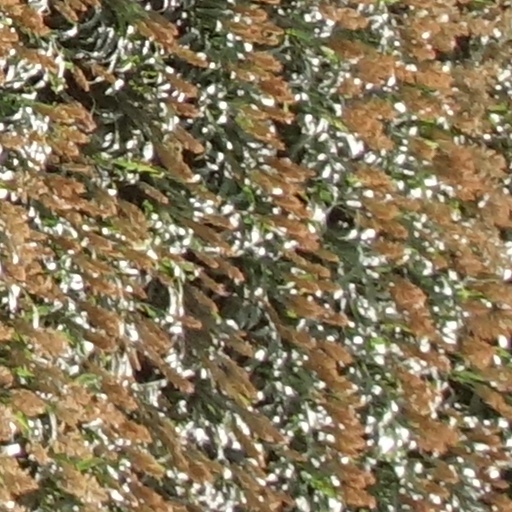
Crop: sorghum